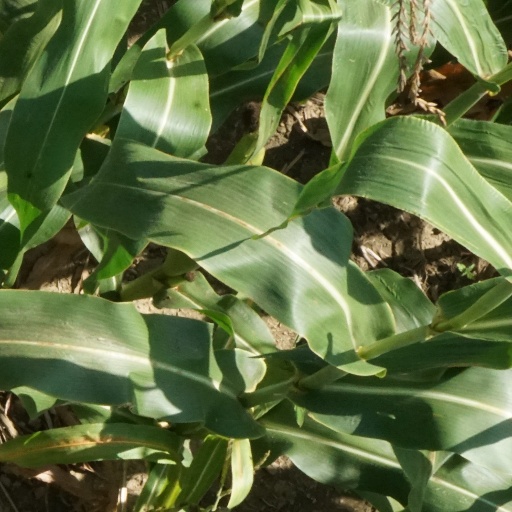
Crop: maize; corn